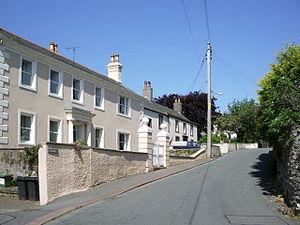
Papcastle est un village et un civil parish de Cumbria, en Angleterre. Il est situé juste au nord-ouest de la ville de Cockermouth. Administrativement, il dépend du district d'Allerdale. Au moment du recensement de 2011, il comptait 385 habitants.